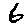
Label: 6